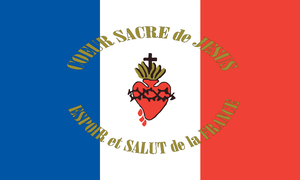
Drapeau Espoir et Salut de la France
L'expression contre-révolution désigne non seulement l’ensemble des moyens mis en œuvre pour s’opposer à une révolution, mais aussi des courants de pensée opposés à l'héritage révolutionnaire des XVIIIᵉ et XIXᵉ siècles, puis, aux révolutions de type bolchevik qui ont secoué l'Europe, puis certains pays extra-européens à partir de 1917. Elle inclut tout ce qui, après la révolution, tente d’en annuler, ou d'en limiter tout ou partie des effets, et même bien longtemps après. À la suite de la mise en place de régimes révolutionnaires plus ou moins durables, l'adjectif contre-révolutionnaire est aussi utilisé dans ces pays pour disqualifier des personnalités que les dirigeants souhaitent évincer.